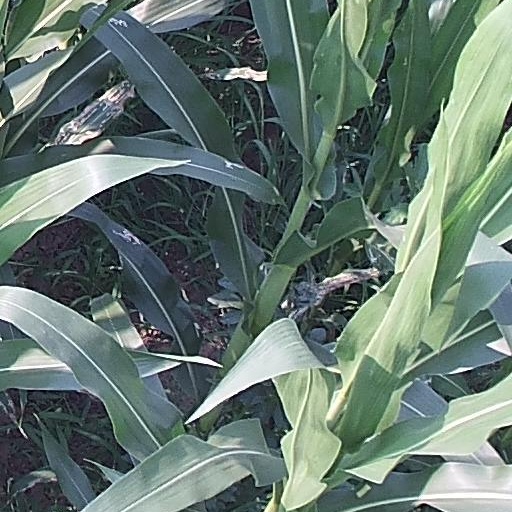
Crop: maize; corn